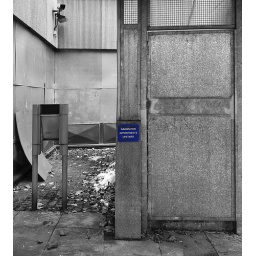
An unused office block in Croydon, looking very abandoned and unwelcoming, but still carrying the sign &amp;quot;Immigration Appointments Upstairs&amp;quot;.